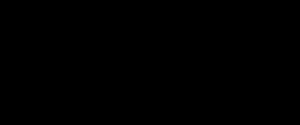
Amoxicillin
Amoxicillins kemiske opbygning.
Amoxicillin er et β-lactamantibiotikum i penicillingruppen, med virkning også på Gram-negative bakterier. Det er et hyppigt anvendt penicillin, da den orale absorption er betydeligt bedre end for de øvrige penicilliner og man kan derved opnå højere plasmakoncentrationer. Amoxicillin findes som tabletter, opløselige tabletter, dispergible tabletter og oral suspension.